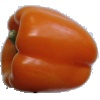
Label: orange_pepper